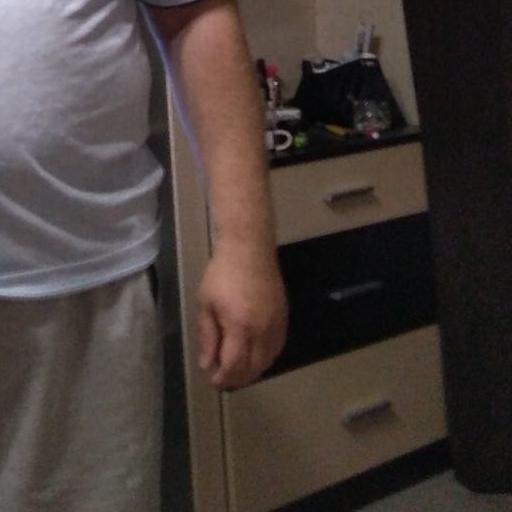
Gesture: no_gesture